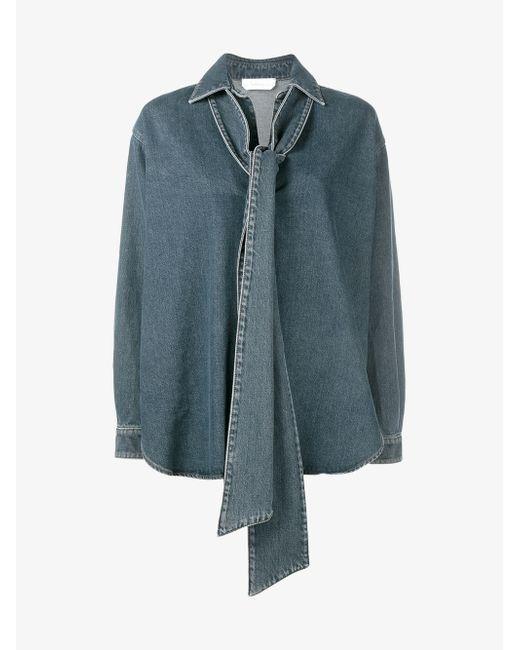
Bluse mit vollem Ärmel im Krawattenkragen-Stil für Damen